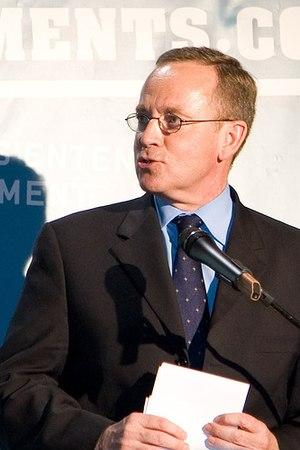
L'opposition au concubinage homosexuel et au Pacte civil de solidarité en France est constituée par l'ensemble des institutions et des mouvements associatifs, politiques et religieux refusant toute forme de reconnaissance légale des couples de même sexe.
Le troisième gouvernement Jean-Pierre Raffarin est le 30ᵉ gouvernement de la Vᵉ République française. Troisième gouvernement dirigé par le Premier ministre Jean-Pierre Raffarin, il est en fonction du 31 mars 2004 au 31 mai 2005, sous la présidence de Jacques Chirac. Constitué après la défaite de la droite aux élections régionales de 2004, il a pris fin à la suite du « non » au référendum du 29 mai 2005 sur le TCE pour laisser place au gouvernement Dominique de Villepin.
Le premier gouvernement Jean-Pierre Raffarin est le 28ᵉ gouvernement de la Vᵉ République française.
Renaud Donnedieu de Vabres, né le 13 mars 1954 à Neuilly-sur-Seine, est un homme politique français, membre de l'UMP. Il a notamment été ministre de la Culture et de la Communication de 2004 à 2007.